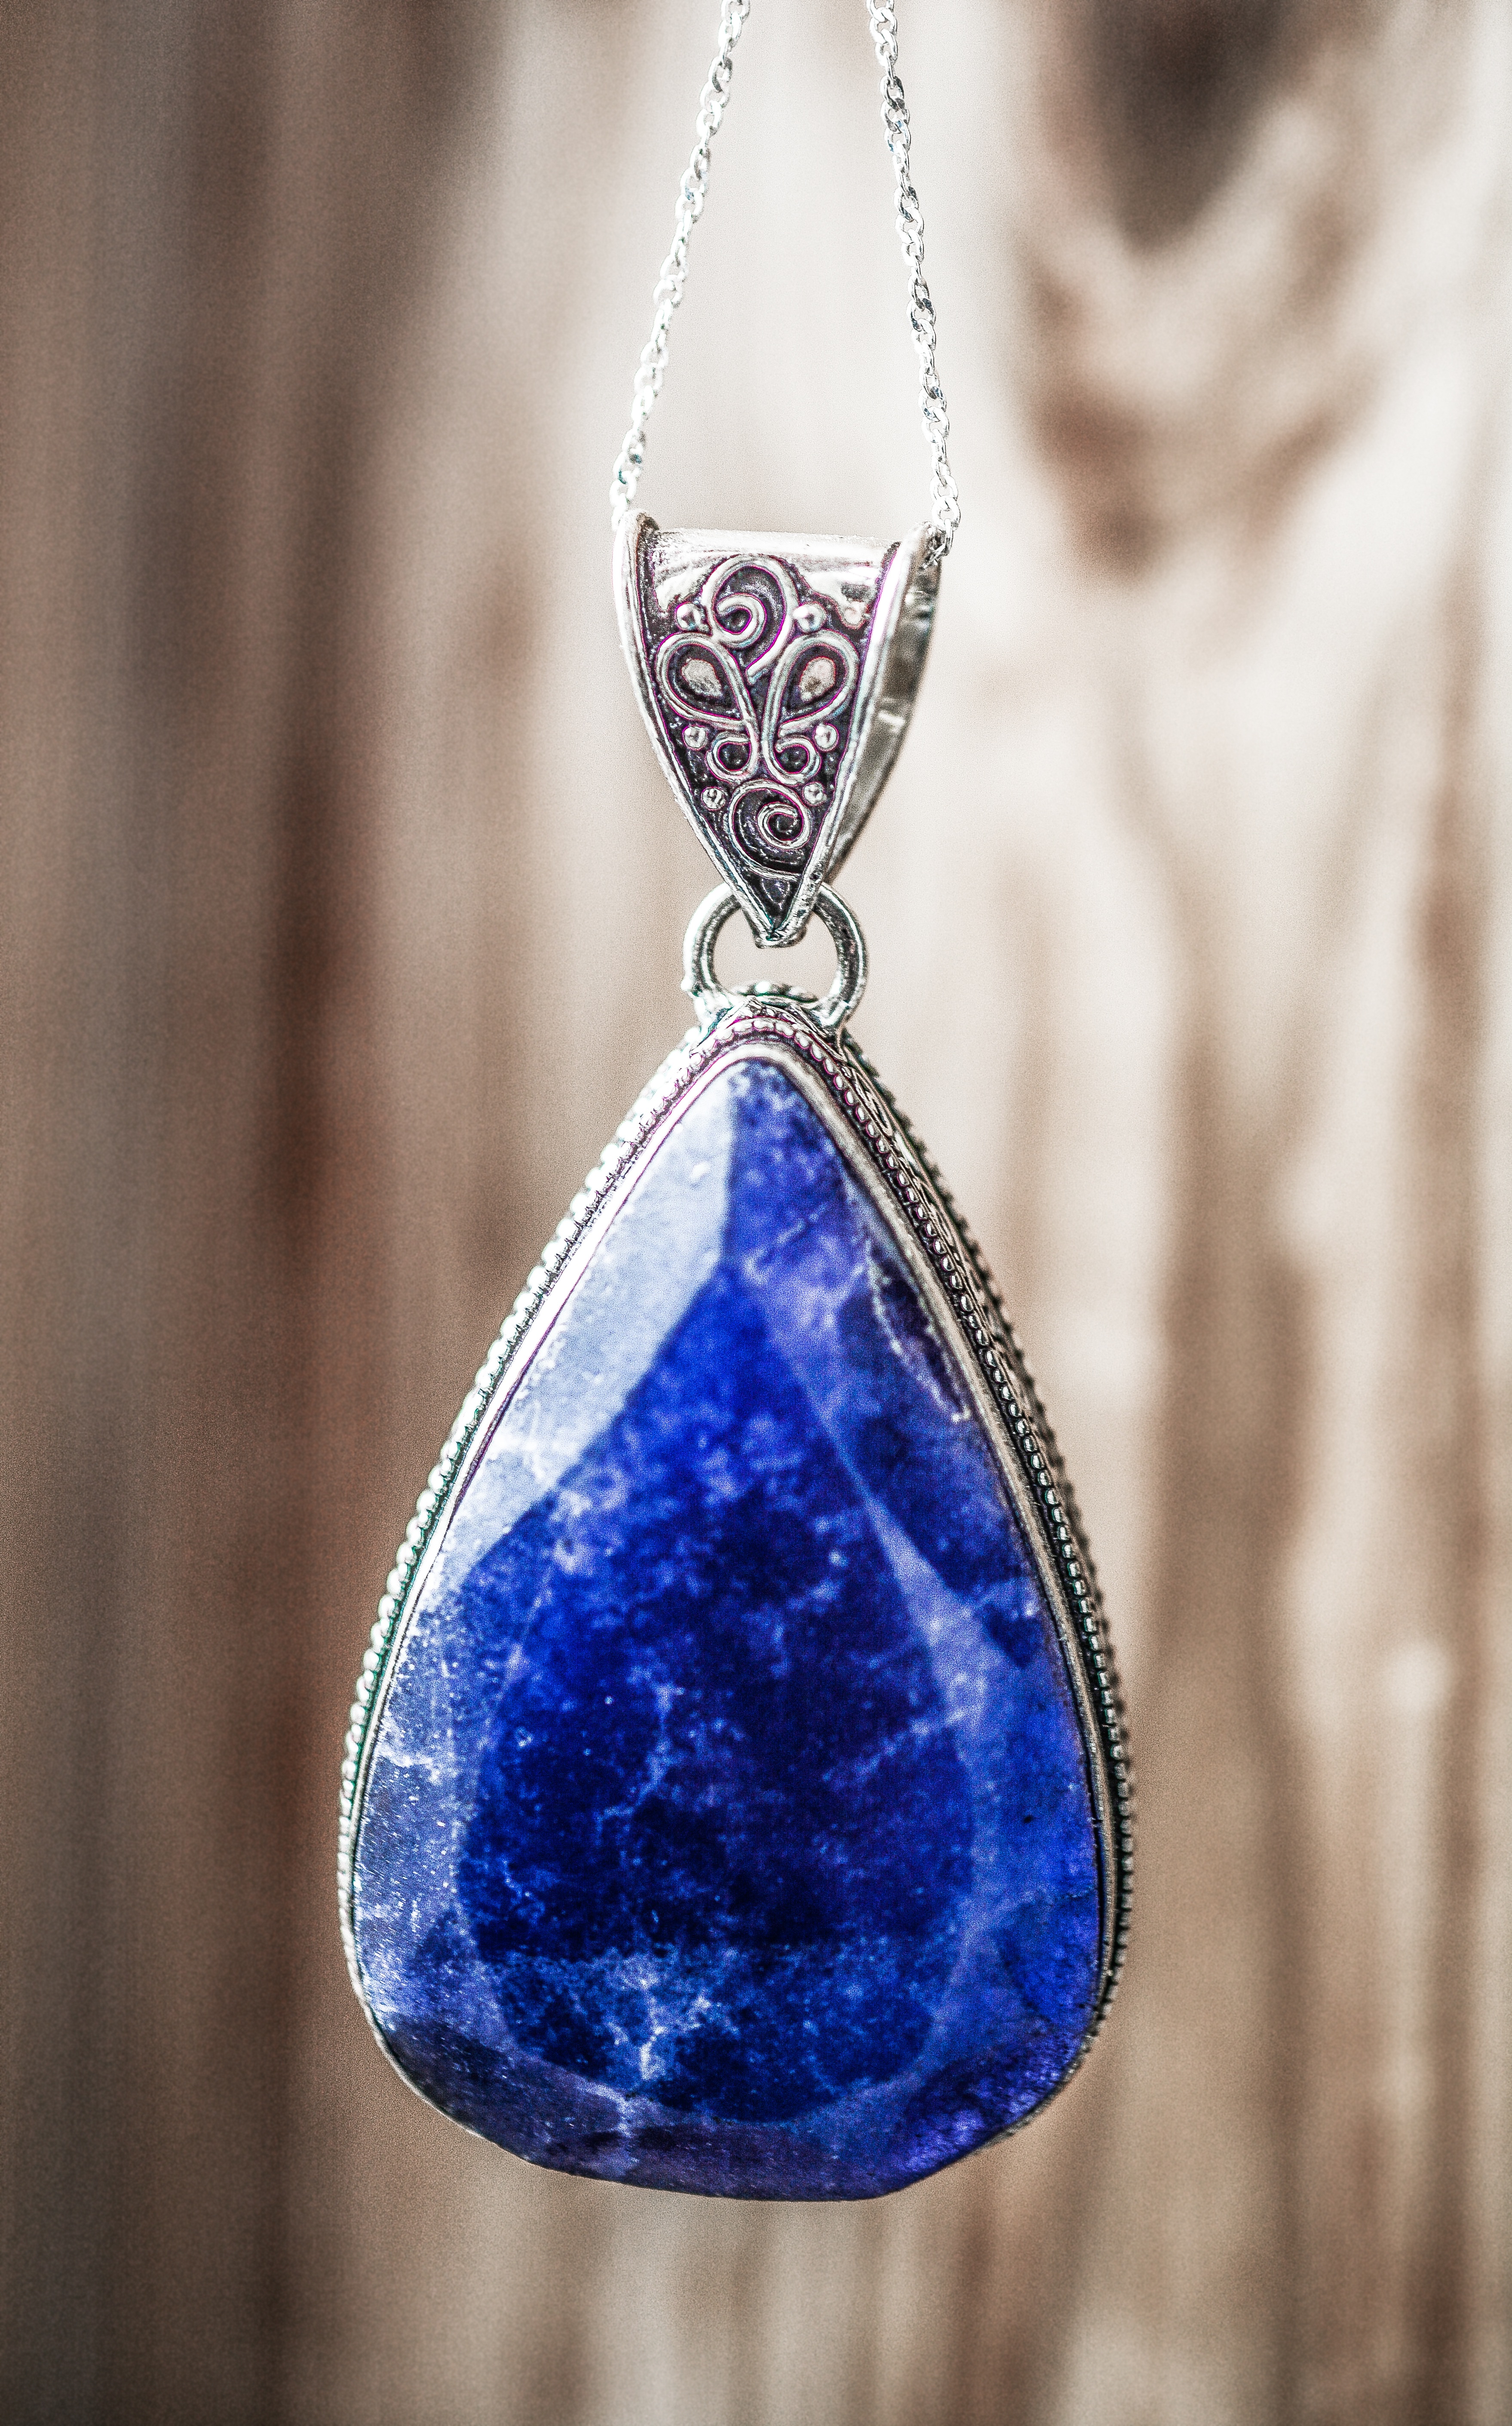
stone, blue, jewelry, ornament, energy, necklace, jewellery, jewel, geology, earrings, raw, amethyst, gem, magical, treasure, gemstone, mineral, sapphire, pendant, precious, healing, mineralogy, esoteric, aquarius, birthstone, astrological, zodiacal, fashion accessory